Basis (linear algebra)

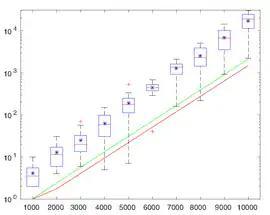
Empirical distribution of lengths N of pairwise almost orthogonal chains of vectors that are independently randomly sampled from the "n"-dimensional cube as a function of dimension, "n". Boxplots show the second and third quartiles of this data for each "n", red bars correspond to the medians, and blue stars indicate means. Red curve shows theoretical bound given by Eq. (1) and green curve shows a refined estimate.

It is difficult to check numerically the linear dependence or exact orthogonality. Therefore, the notion of ε-orthogonality is used. For spaces with inner product, "x" is ε-orthogonal to "y" if formula_60 (that is, cosine of the angle between and is less than ).